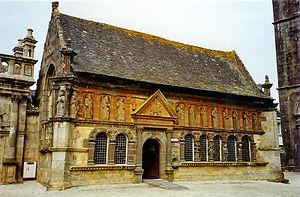
Chapelle funéraire de l'enclos paroissial de Sizun, Finistère, Bretagne, France
L'enclos paroissial de Sizun est un enclos paroissial situé dans la commune de Sizun autour de l'église Saint-Suliau. Cet ensemble architectural construit aux XVIᵉ et XVIIIᵉ siècles comprend, outre l'église Saint-Suliau, une sacristie, une chapelle funéraire et une porte triomphale. L'ensemble est classé au titre des monuments historiques. Il constitue un des enclos remarquables du pays de Léon.